Christianisation of Anglo-Saxon England

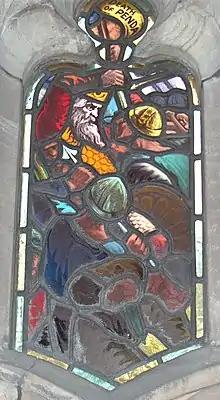
Stained glass depiction of the death of the heathen king Penda at the hands of the Christian king Oswiu's army

The kingdom of the Wihtwara consisted of the Isle of Wight and was a minor kingdom in Britain in the 7th century. The "Anglo-Saxon Chronicle" records that in 656 Wulfhere of Mercia ordered the priest Eoppa to preach in Wihtwara.